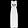
Label: Dress